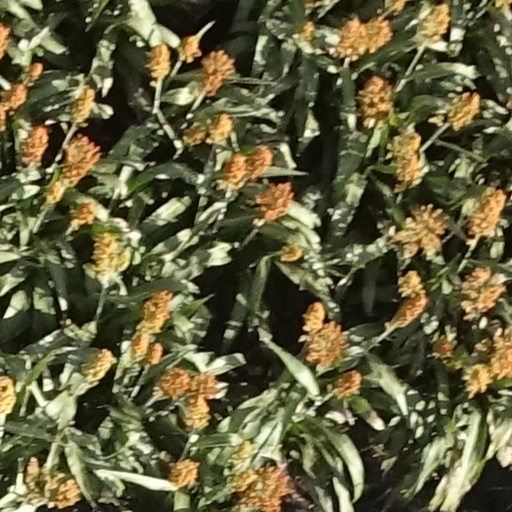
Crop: sorghum